Perovskite (structure)

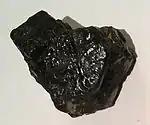
Calcium titanate. The sample is black owing to impurities, typically Fe.

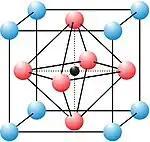
Structure of oxide ABO. The smaller B ion occupies the center of the "box" with eight A ions at its corners.

A perovskite is a crystalline material of formula ABX with a crystal structure similar to that of the mineral perovskite, this latter consisting of calcium titanium oxide (CaTiO). The mineral was first discovered in the Ural mountains of Russia by Gustav Rose in 1839 and named after Russian mineralogist L. A. Perovski (1792–1856). In addition to being one of the most abundant structural families, perovskites have wide-ranging properties and applications.